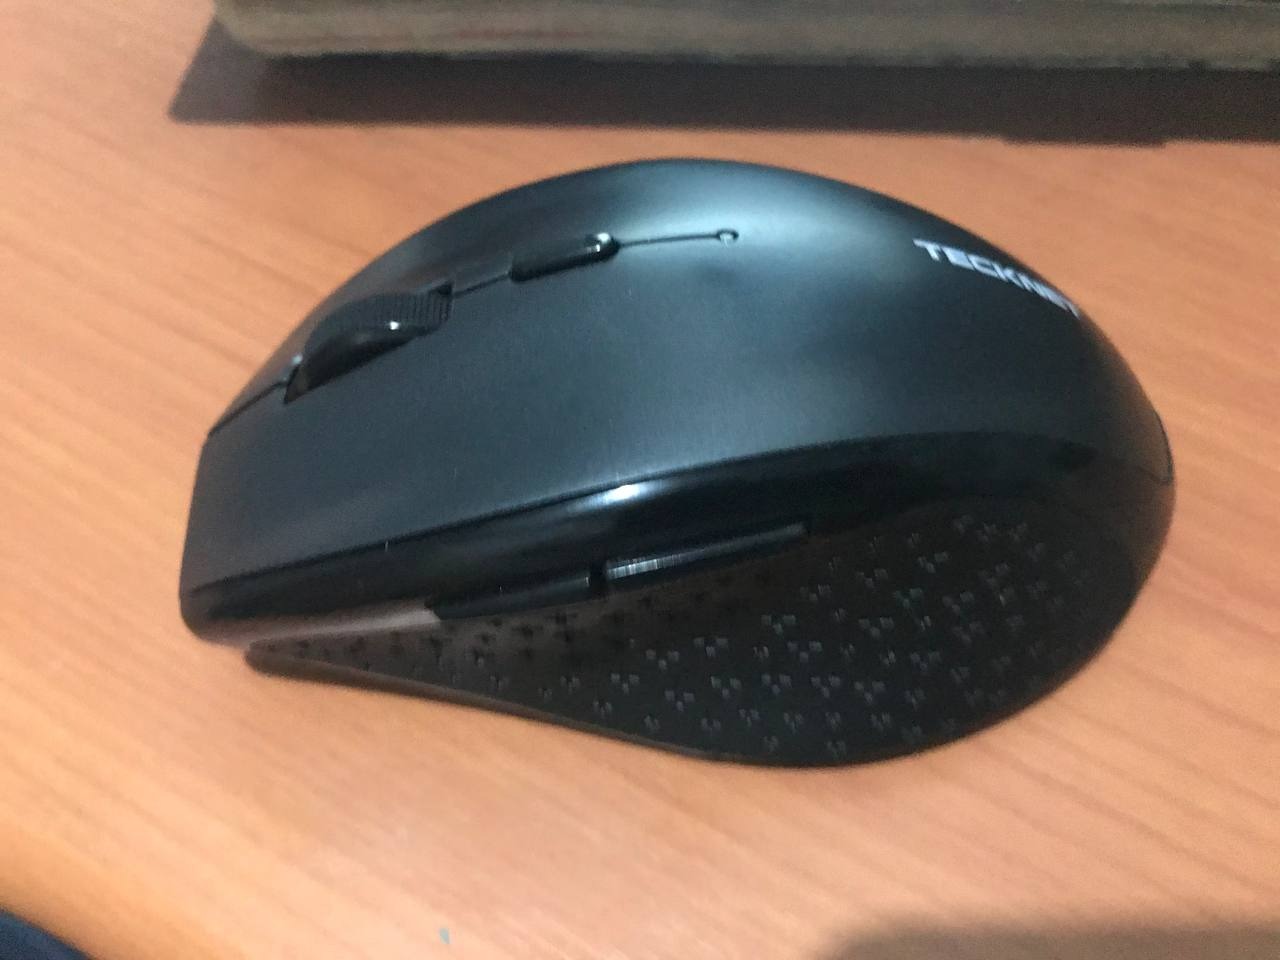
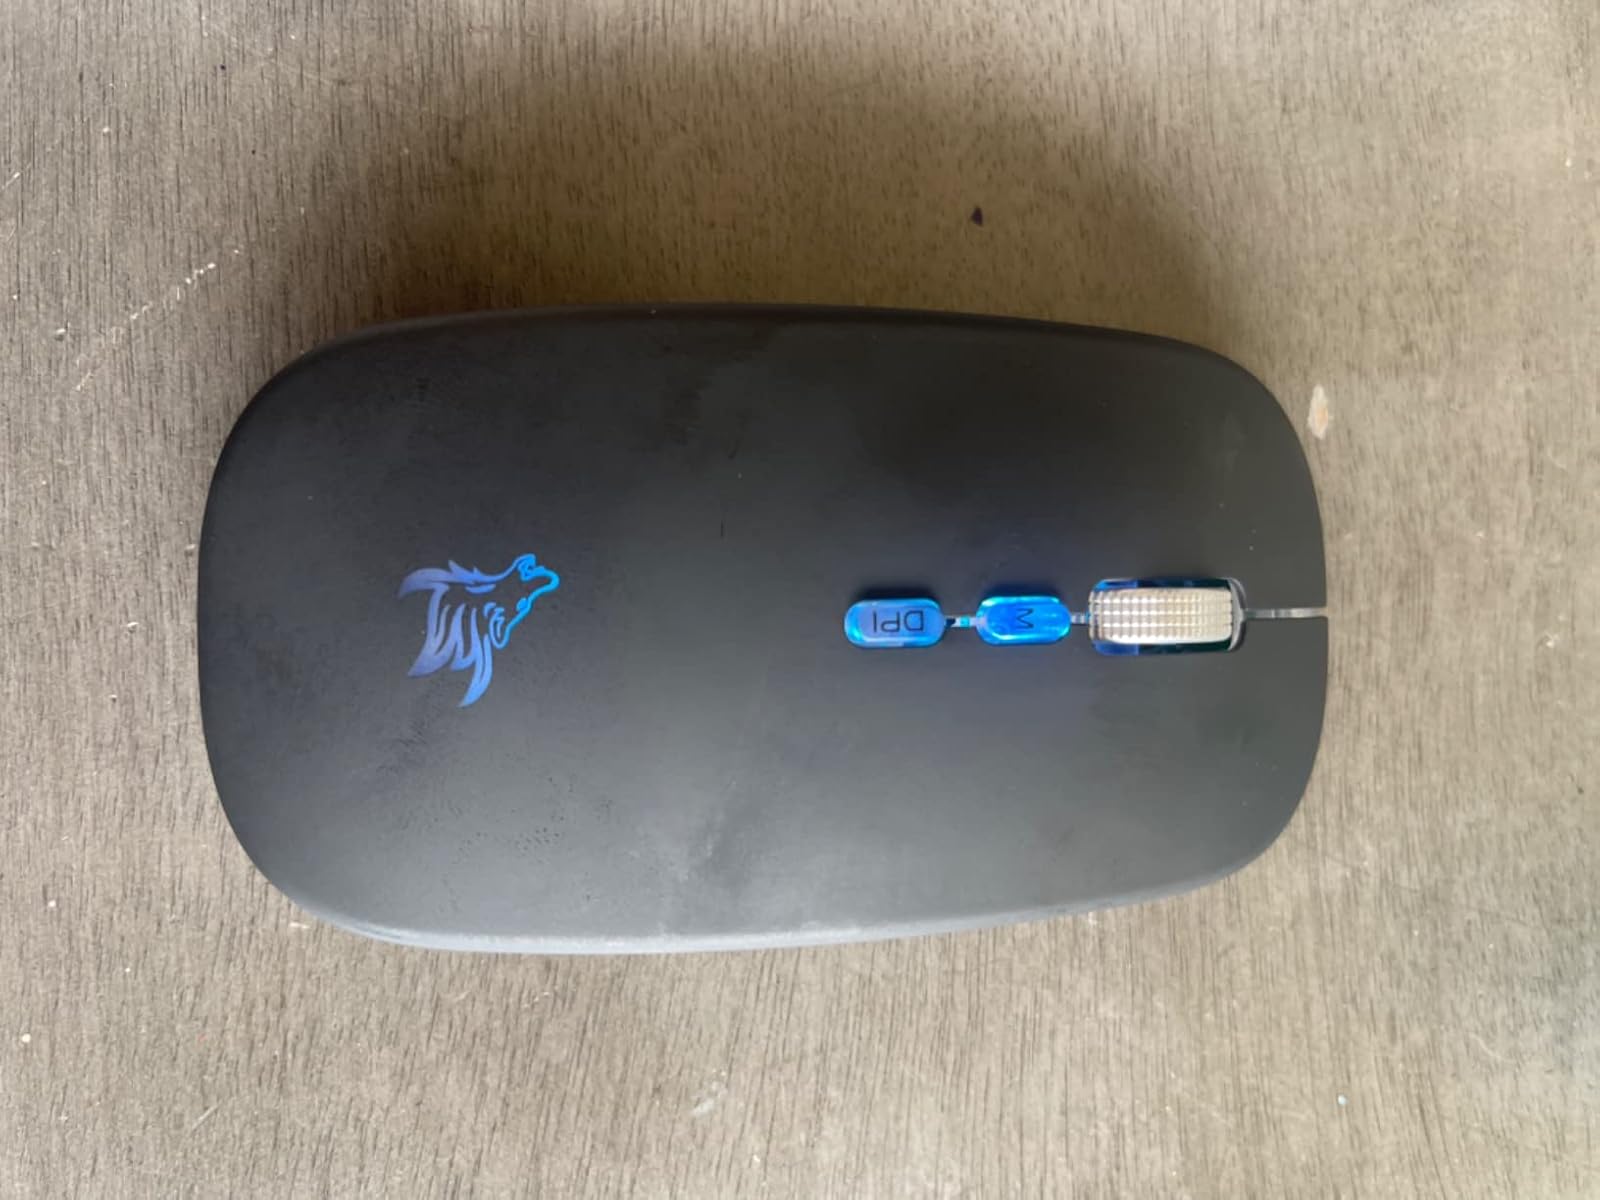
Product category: mouse
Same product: no